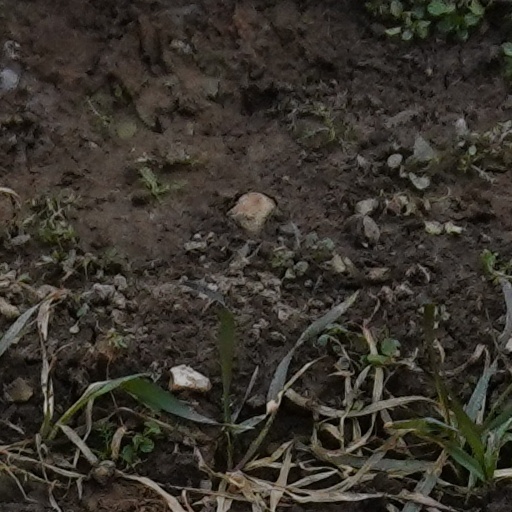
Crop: wheat